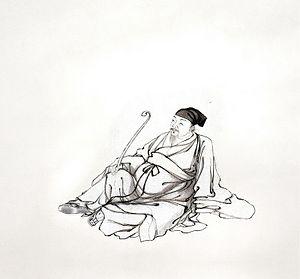
Mo Shilong ou Mo Che-Long ou Mo Shih-Lung, surnoms: Yunqing et plus tard Tinghan, noms de pinceau: Qiushi, Zhenyi Daoren, etc. C'est un peintre chinois du XVIᵉ – XVIIᵉ siècles, il est originaire de Huating qui est un district administratif de la province du Gansu en Chine. Ses dates de naissance et de décès ne sont pas connues, mais il s'avère qu'il est actif vers 1567-1600.